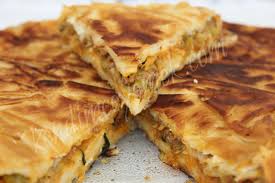
Yemek: borek